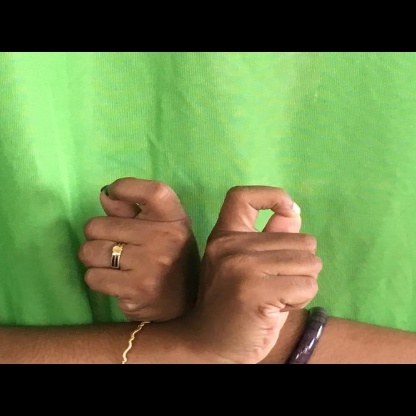
Mudra: Berunda